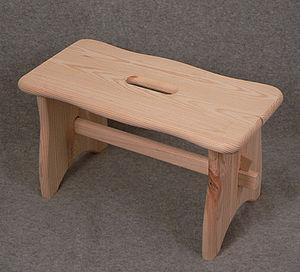
Le meuble est un objet mobile à usage domestique.